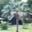
Label: palm_tree